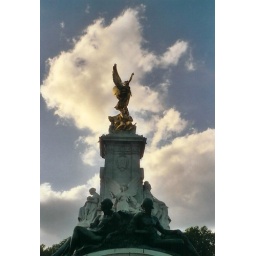
A rare occasion: seeing blue sky in England.